Cedric Watson

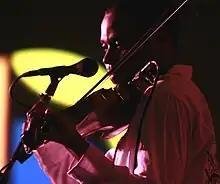
Watson plays fiddle with Bijou Creole at the Savannah Music Festival, 2009

Cedric Watson (born 1983) is an American musician. He has been nominated four times for Grammy Awards.